Negress head clock

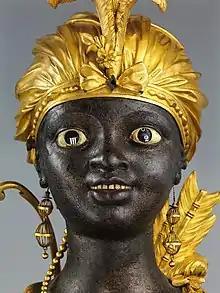
The digits on the eyes of the clock

The time is shown on the clock with her eyes: the hours are shown in Roman numerals in her right eye (the left eye from the viewer's perspective) with the minutes in Arabic numerals in her left eye. At ten minutes to the hour her pupils slide back to display the time and close at two minutes past the hour. Her eyes can be reopened by pulling the earring in her right ear.